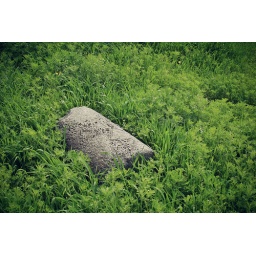
Roman column stone among the grass in Umm Qais, Jordan